Claudio Antón de Luzuriaga

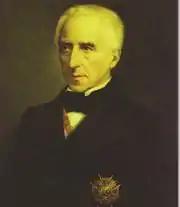
Luzuriaga wearing the Grand Cross and Ribbon of the Order of Isabella the Catholic

Claudio Antón de Luzuriaga (1810 in Soto en Cameros, La Rioja, Spain – 1874 in San Sebastián, Spain) was a Spanish lawyer and politician who served as Minister of State in 1854, in a cabinet headed by Baldomero Espartero, 1st Duke of la Victoria. Loyal to the Progressive Party and to Espartero, he declined the offer of the unionist Leopoldo O'Donnell, 1st Duke of Tetuan of becoming Minister of Justice in 1856.